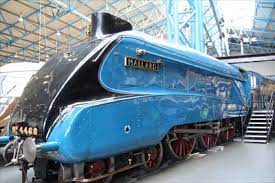
Vehicle type: Trains